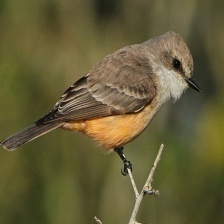
Species: VERMILION FLYCATHER
Scientific name: PYROCEPHALUS OBSCURUS